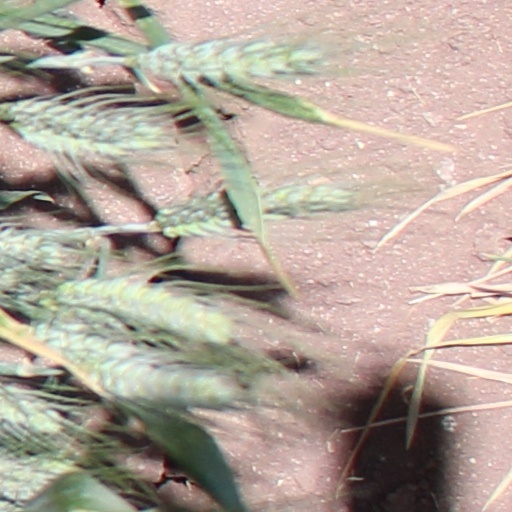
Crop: wheat